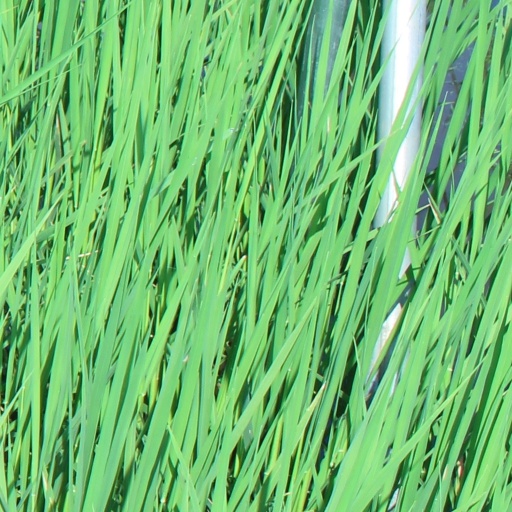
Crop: rice